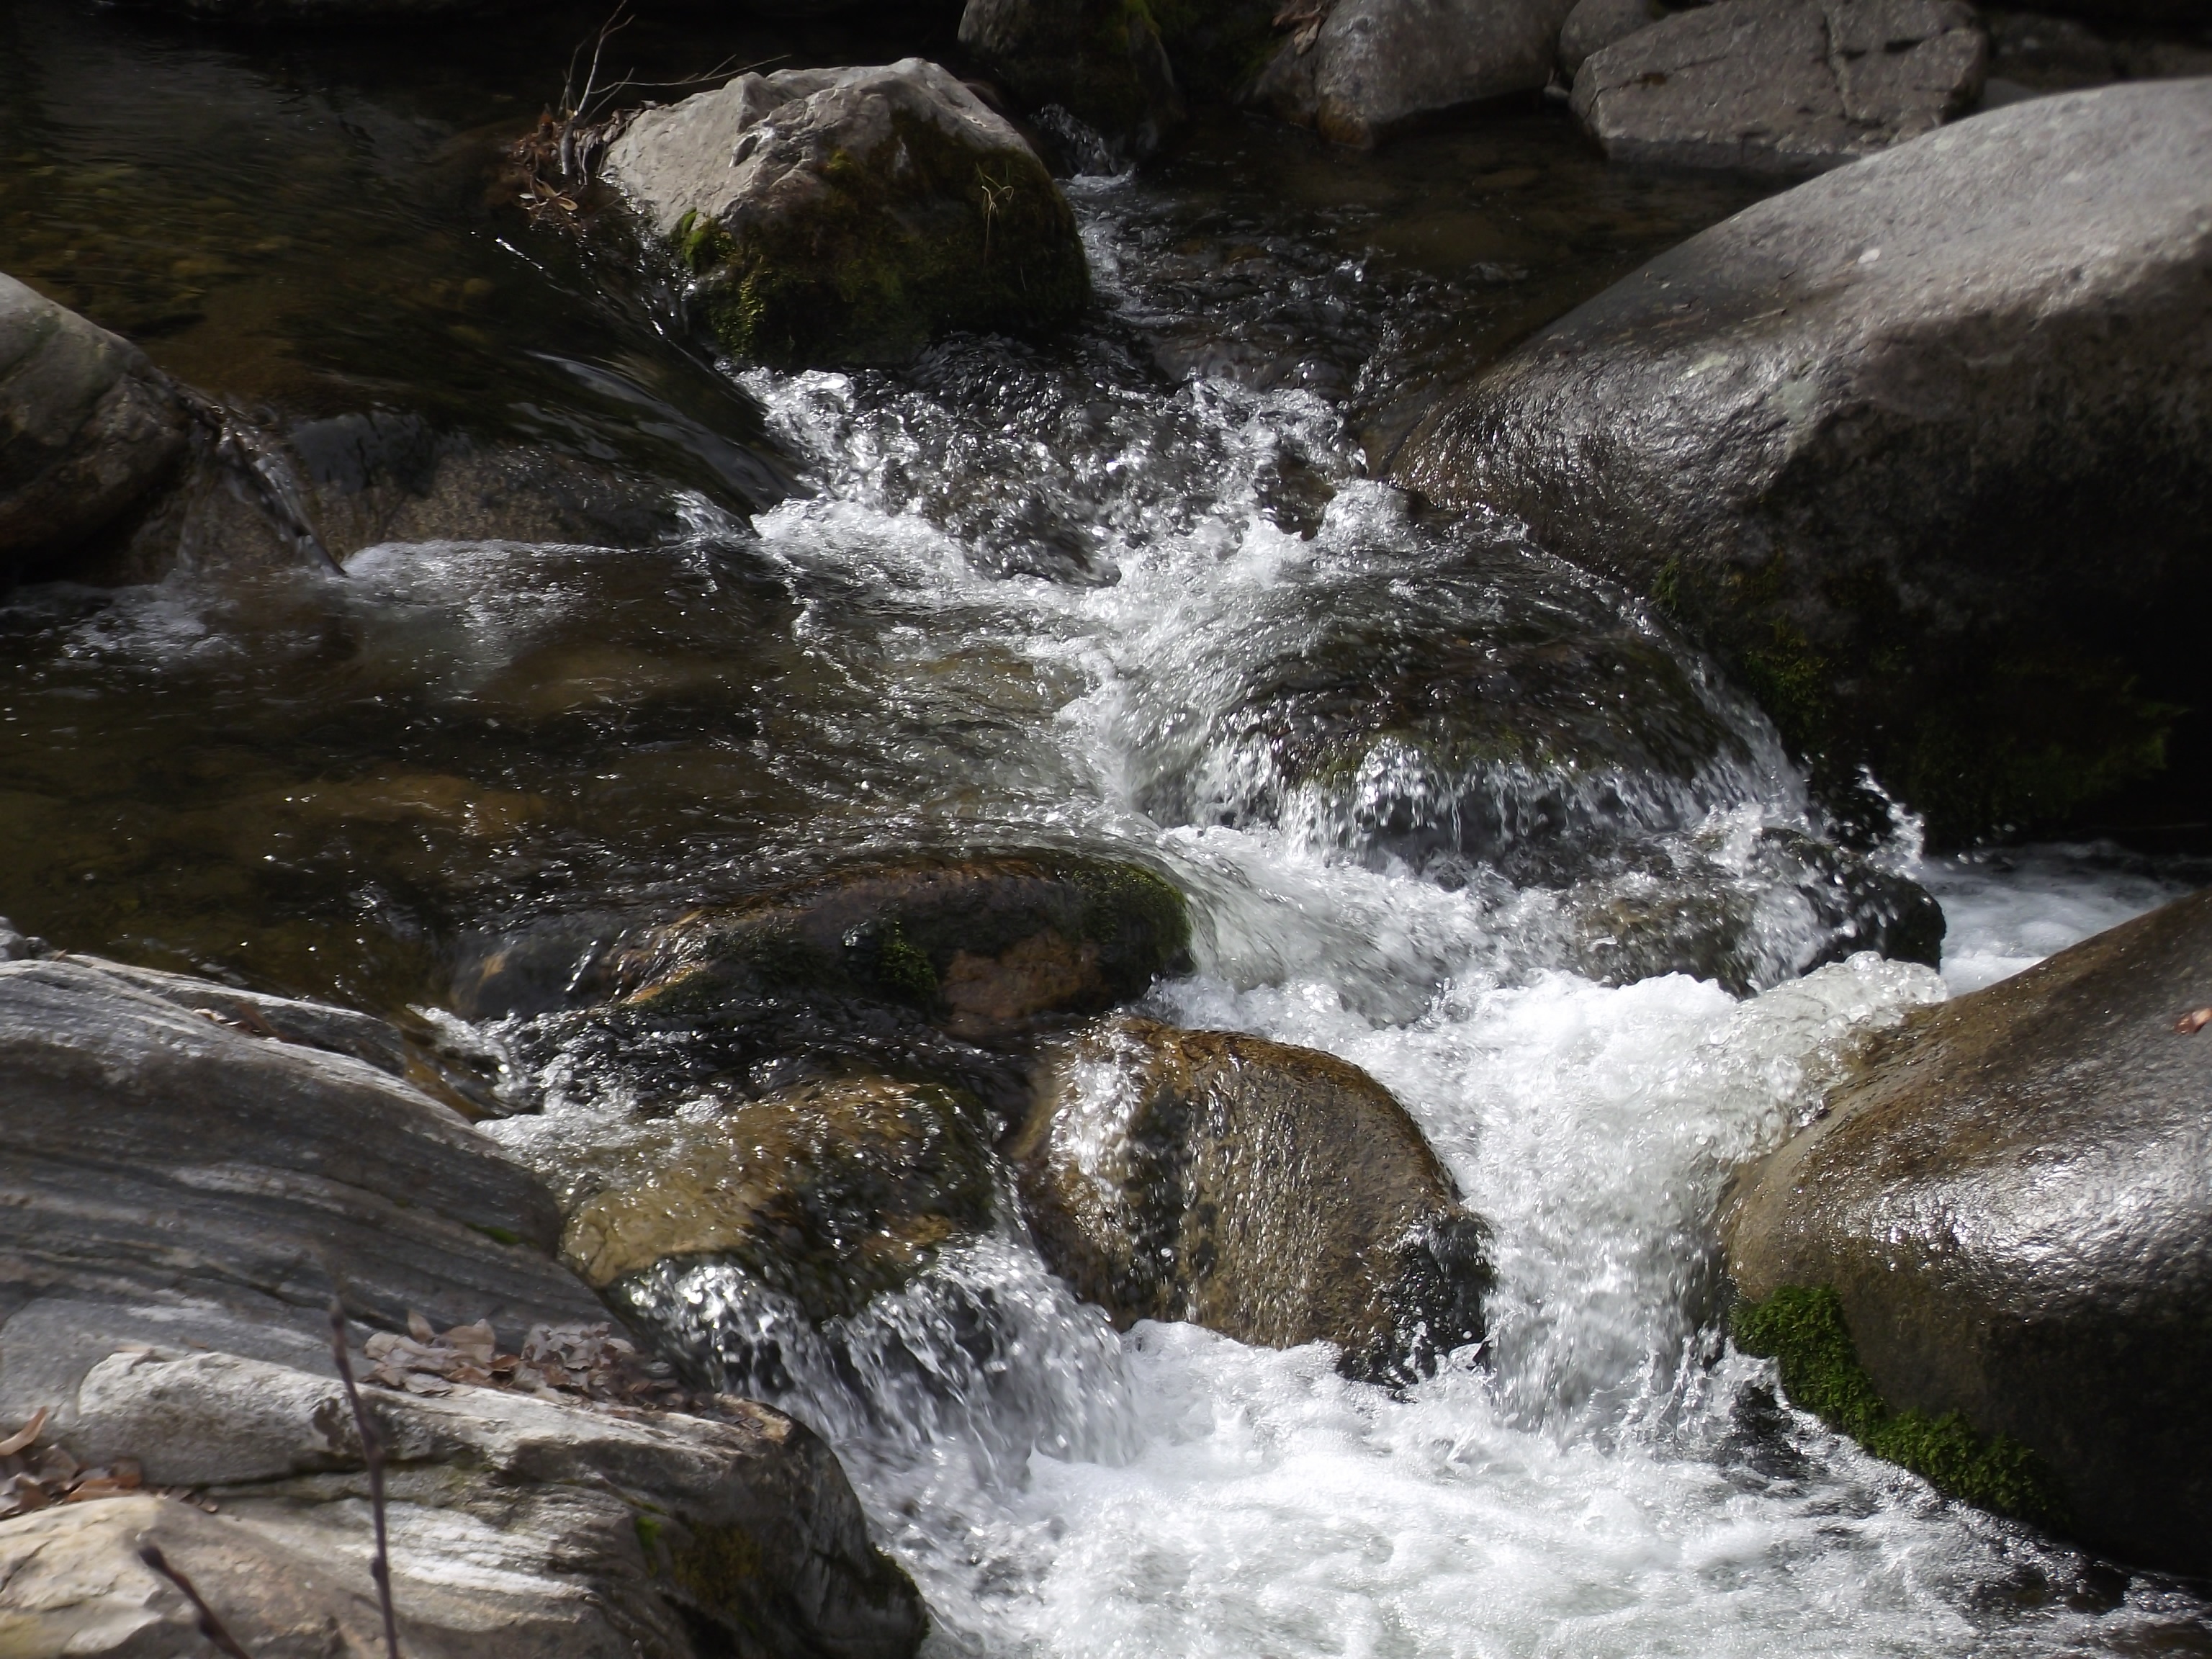
water, nature, rock, waterfall, creek, river, valley, stream, rapid, body of water, water feature, watercourse, landform